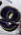
Number: 8